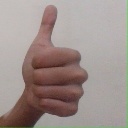
अक्षर: थ